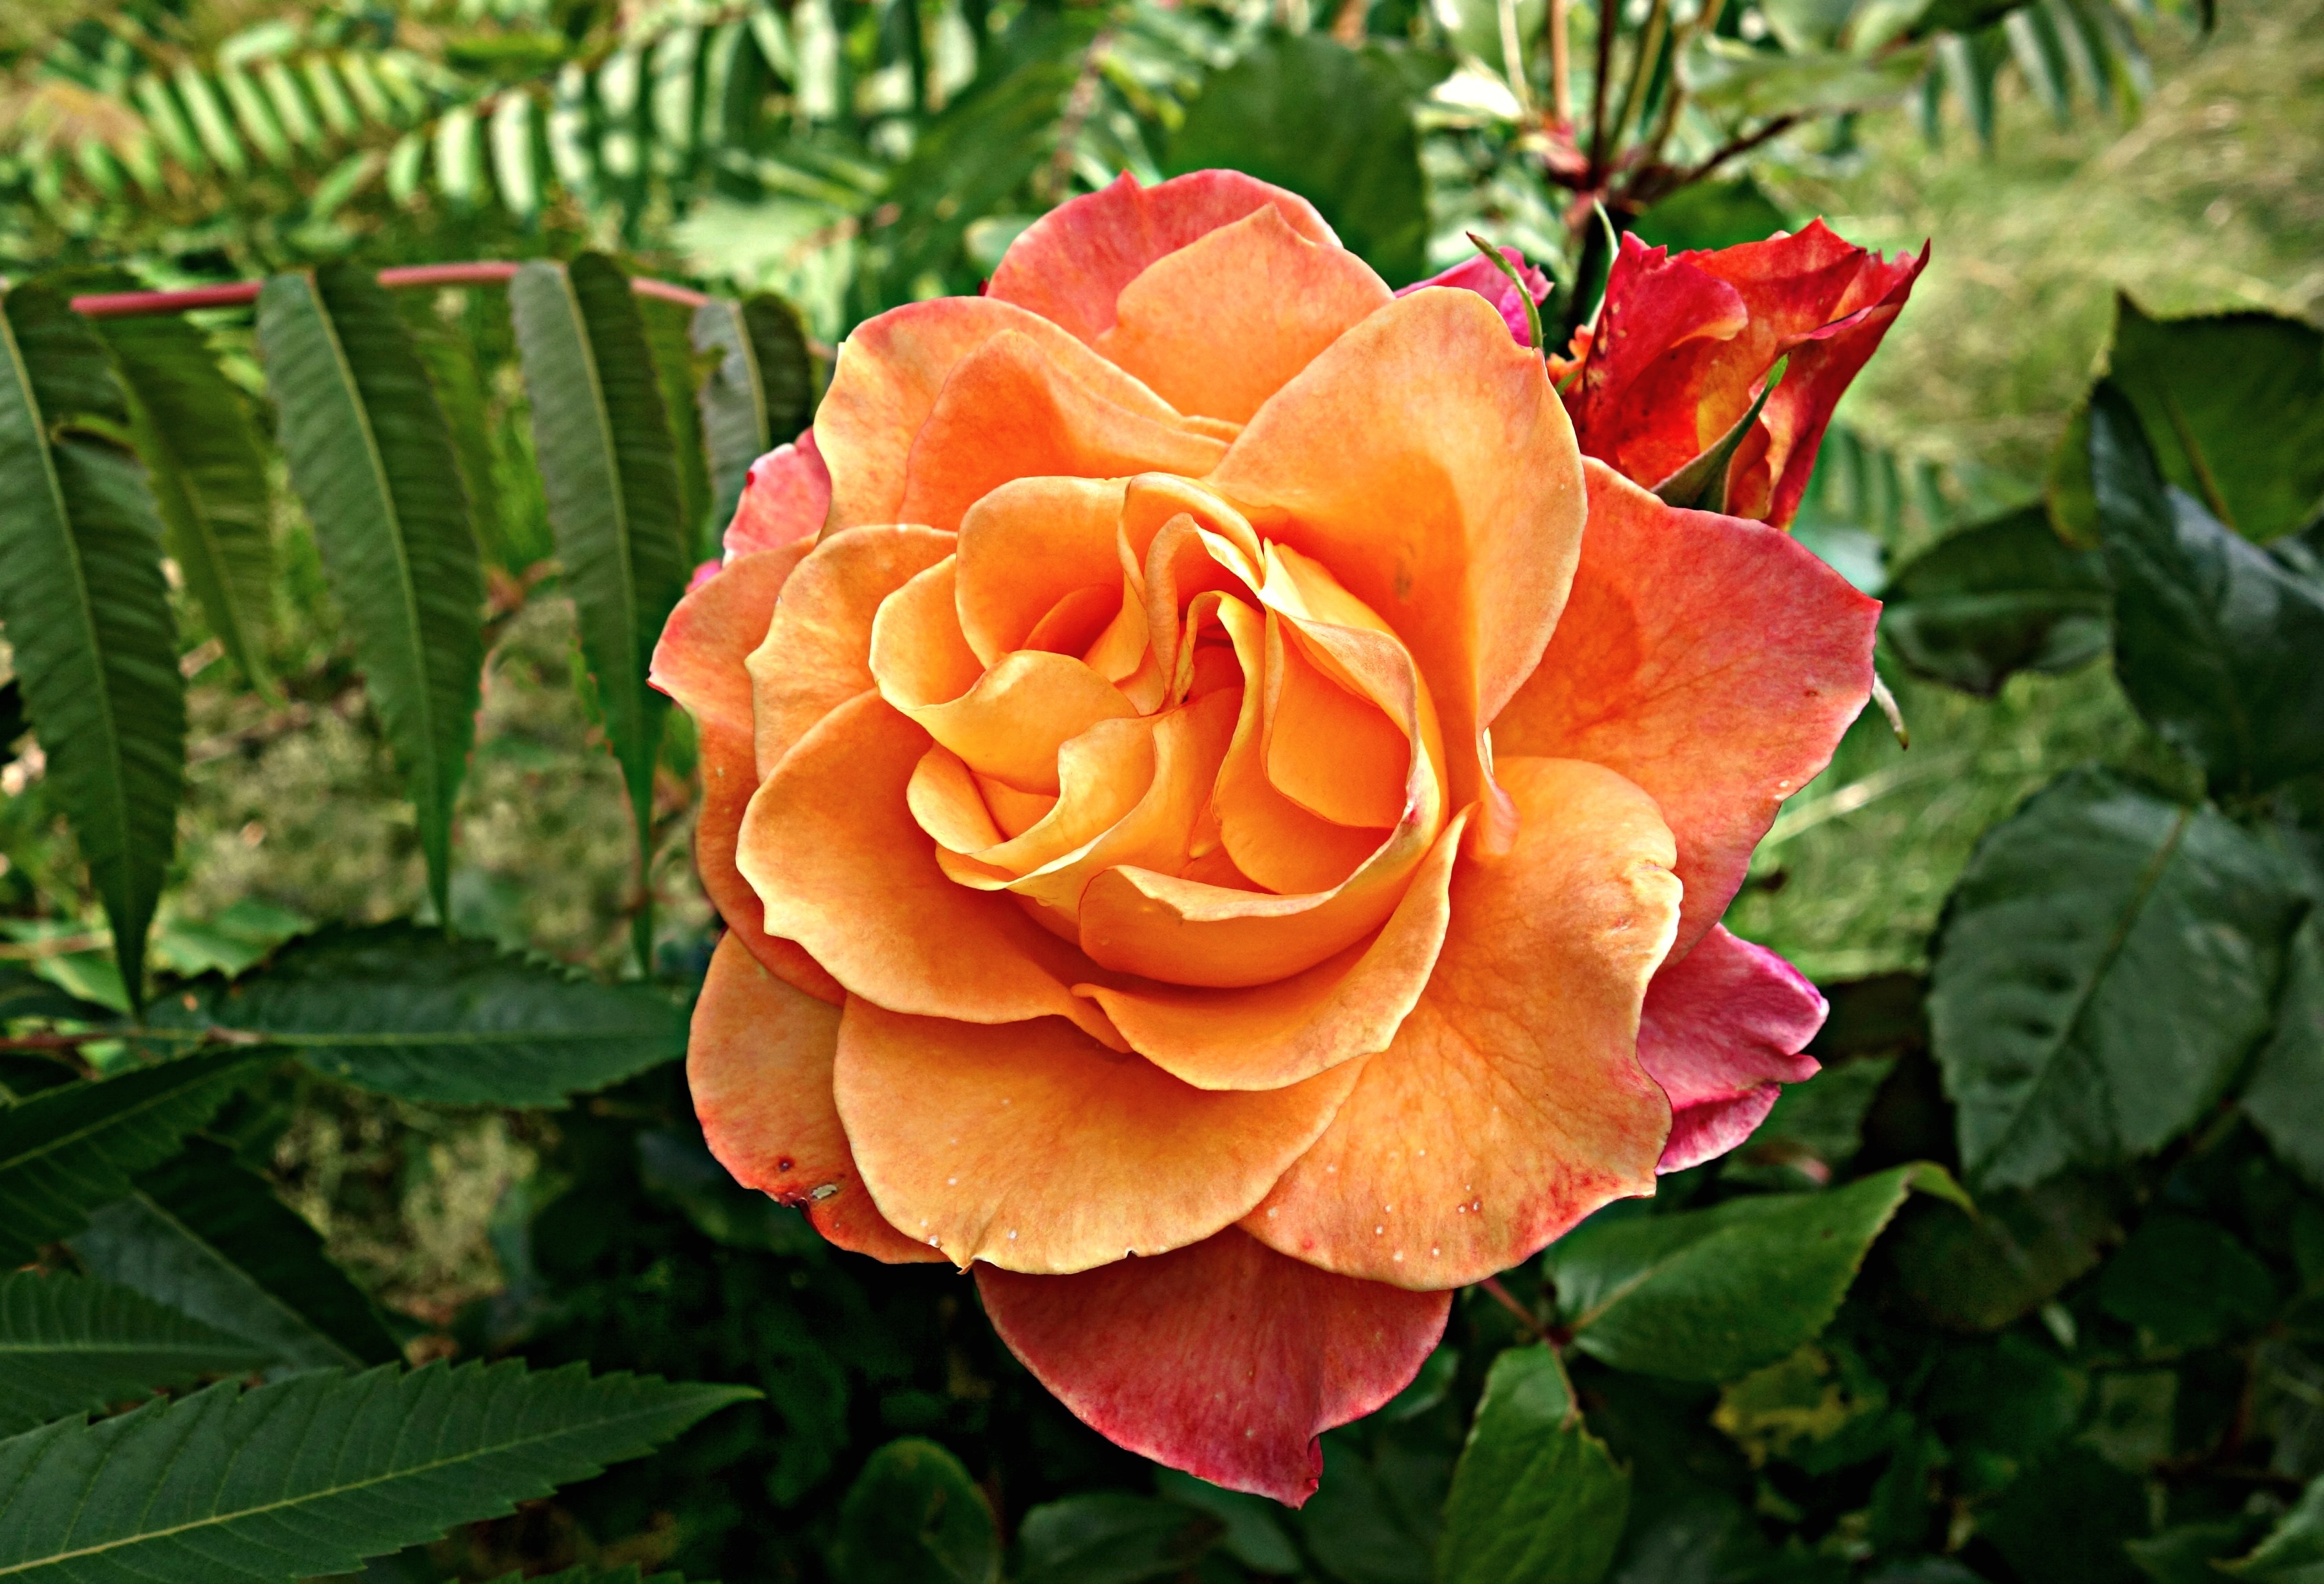
nature, plant, leaf, flower, petal, bloom, love, rose, spring, romance, romantic, botany, garden, flora, floribunda, yellow rose, flowering plant, garden roses, rose family, orange rose, annual plant, land plant, rosa centifolia, rose order